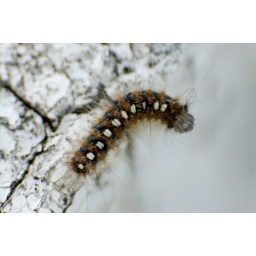
Dunno what these are called, but they feast on the silver maple tree in my backyard...